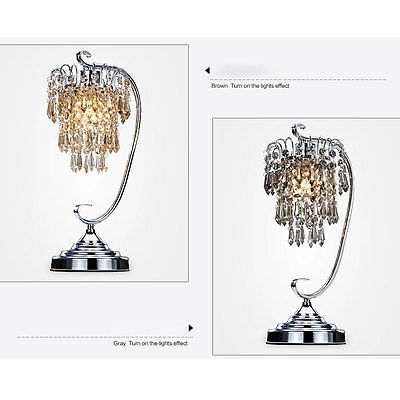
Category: lamp